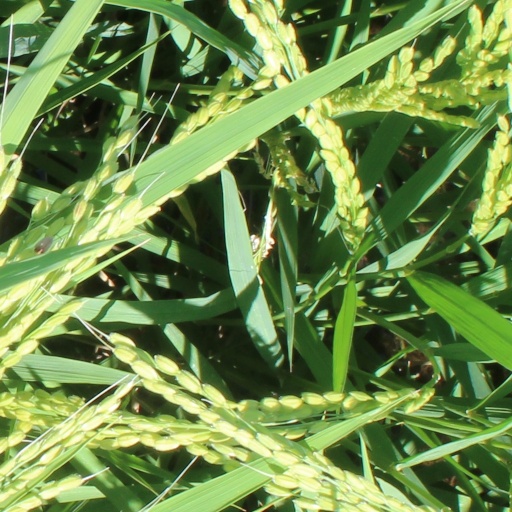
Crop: rice